2009 Australian Open

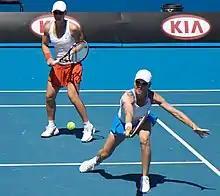
Samantha Stosur/Rennae Stubbs.

4th round matches begin with 8th seed Juan Martín del Potro advancing into his first Australian Open quarterfinals after recovering from a one set deficit to beat 19th seeded Marin Čilić. Both players were tipped to be highly successful in the future, but it was del Potro who stood firm with less error count as he prevailed 5–7, 6–4, 6–4, 6–2 and will play three-time champion, world no. 2 Roger Federer. Federer himself survived the challenge from 20th seeded Tomáš Berdych, who have not beaten him since their first encounter in the 2004 Athens Olympic Games. Berdych looked sharper of the two, showing little nerves as he went two sets up, but Federer came out firing from the third set onwards, and eventually came through safely, winning 4–6, 6–7(4), 6–4, 6–4, 6–2. 7th seed Andy Roddick also moved on to the quarterfinals with a comprehensive 7–5, 6–1, 6–3 victory over Tommy Robredo, and will play defending champion Novak Djokovic for a place in his 4th Australian Open semifinals. Djokovic looked impressive early on against former finalist Marcos Baghdatis, racing to a 6–1 first set victory, but the Cypriot gave him a much harder time, though giving up a one-break lead in the second set to lose a tiebreak and winning another third set tiebreak. However, the defending champion was too hot to handle and eventually by 2.30 am, Djokovic has sealed a 6–1, 7–6(1), 6–7(5), 6–2 victory in over three hours.